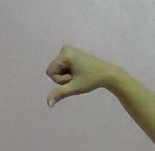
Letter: waw